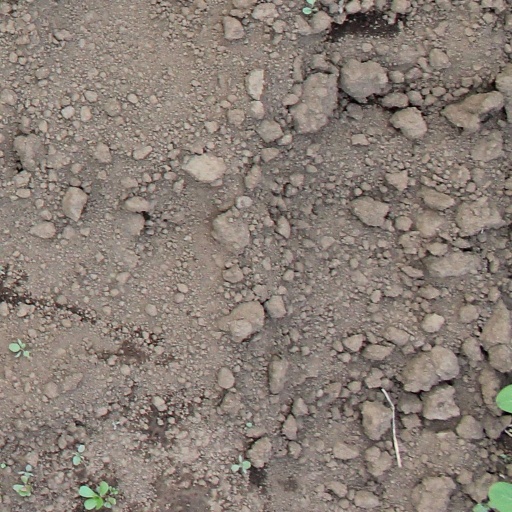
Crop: soybean